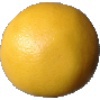
Label: Grapefruit White 1